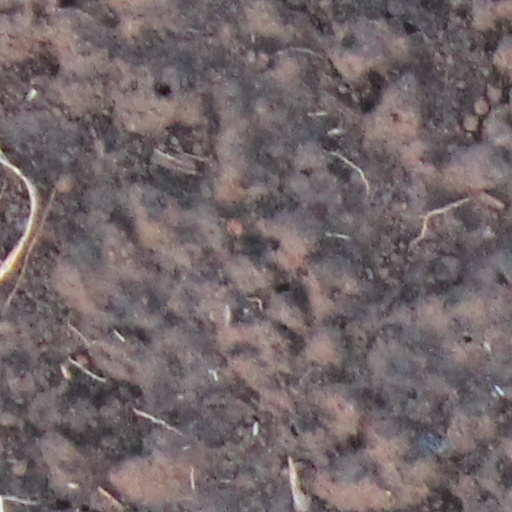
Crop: wheat